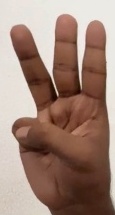
ASL sign: W